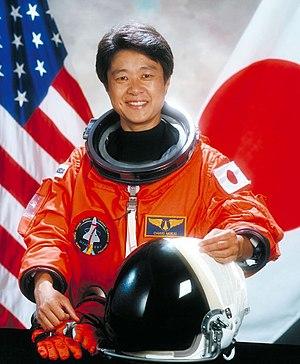
L'université Keiō ou université Keiō Gijuku est une université privée japonaise située à Tokyo. Elle fut fondée en 1858 par Yukichi Fukuzawa en tant qu'école privée d'études occidentales et ouvrit sa première faculté universitaire en 1890. Elle serait nommée d'après l'ère Keiō, qui précéda l'ère Meiji, de 1865 à 1868.
Chiaki Mukai est la première spationaute japonaise, née le 6 mai 1952.